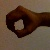
The image shows a hand gesture representing the number 0 in Indian Sign Language.